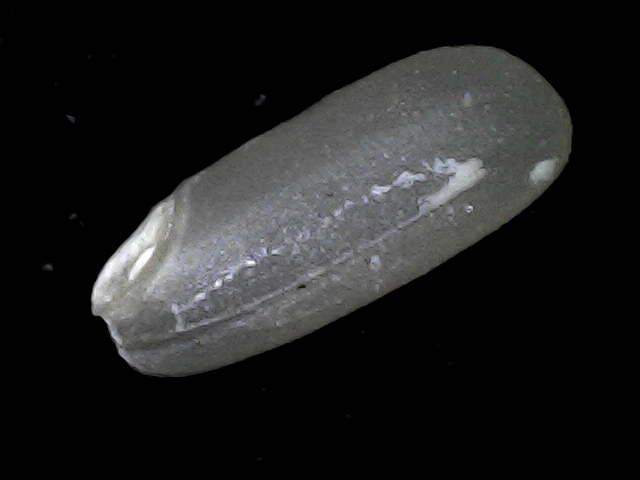
Rice variety: BD79